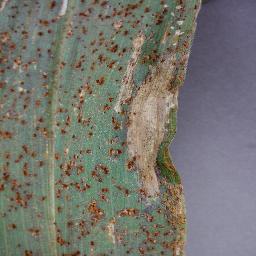
Label: Corn_(Maize)___Northern_Leaf_Blight